Cheddar cheese

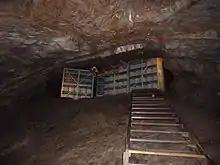
Cheddar cheese maturing in the caves at Cheddar Gorge

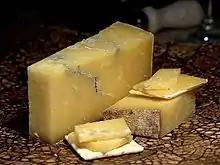
An unusual cheddar cheese that has been matured to produce veins of mould

The ideal quality of the original Somerset cheddar was described by Joseph Harding in 1864 as "close and firm in texture, yet mellow in character or quality; it is rich with a tendency to melt in the mouth, the flavour full and fine, approaching to that of a hazelnut".